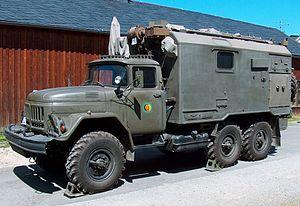
Le ZIL 131 est un camion militaire conçu en Union soviétique, de 3,5 tonnes, en 6x6.